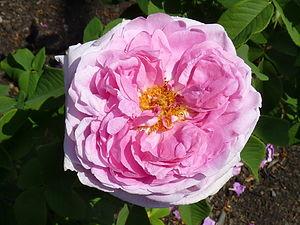
Rosa 'Comte de Chambord' (Moreau - Robert, 1860), dans la roseraie internationale de Courtrai, Belgique.
'Gertrude Jekyll' est un cultivar de rosier obtenu en 1986 par David Austin. Il est classé dans la catégorie des roses anglaises. Il est baptisé en l'honneur de la paysagiste anglaise Gertrude Jekyll et a été enregistré sous le nom de 'AUSbord'. Il est issu d'un croisement de 'Wife of Bath' x 'Comte de Chambord'.
'Comte de Chambord' est un cultivar de rosier obtenu en France avant 1858 par les rosiéristes Moreau et Robert. Il doit son nom à Henri de France, duc de Bordeaux puis comte de Chambord et prétendant au trône de France. Il est considéré comme un des plus beaux rosiers de Portland.